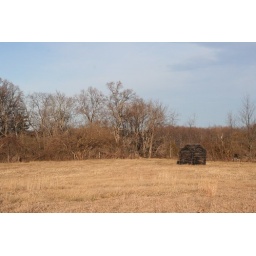
little house in the field of dreaming